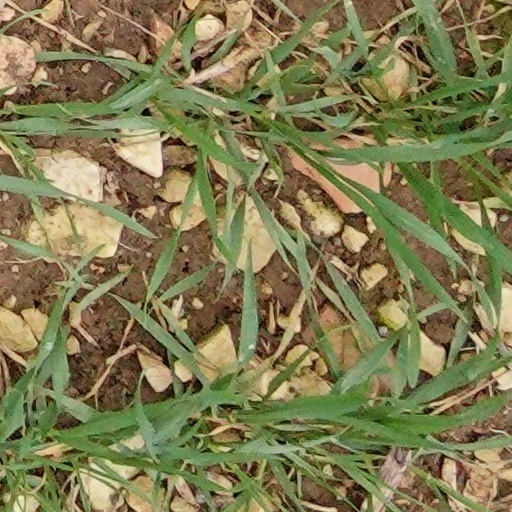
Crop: wheat